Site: brandenburg
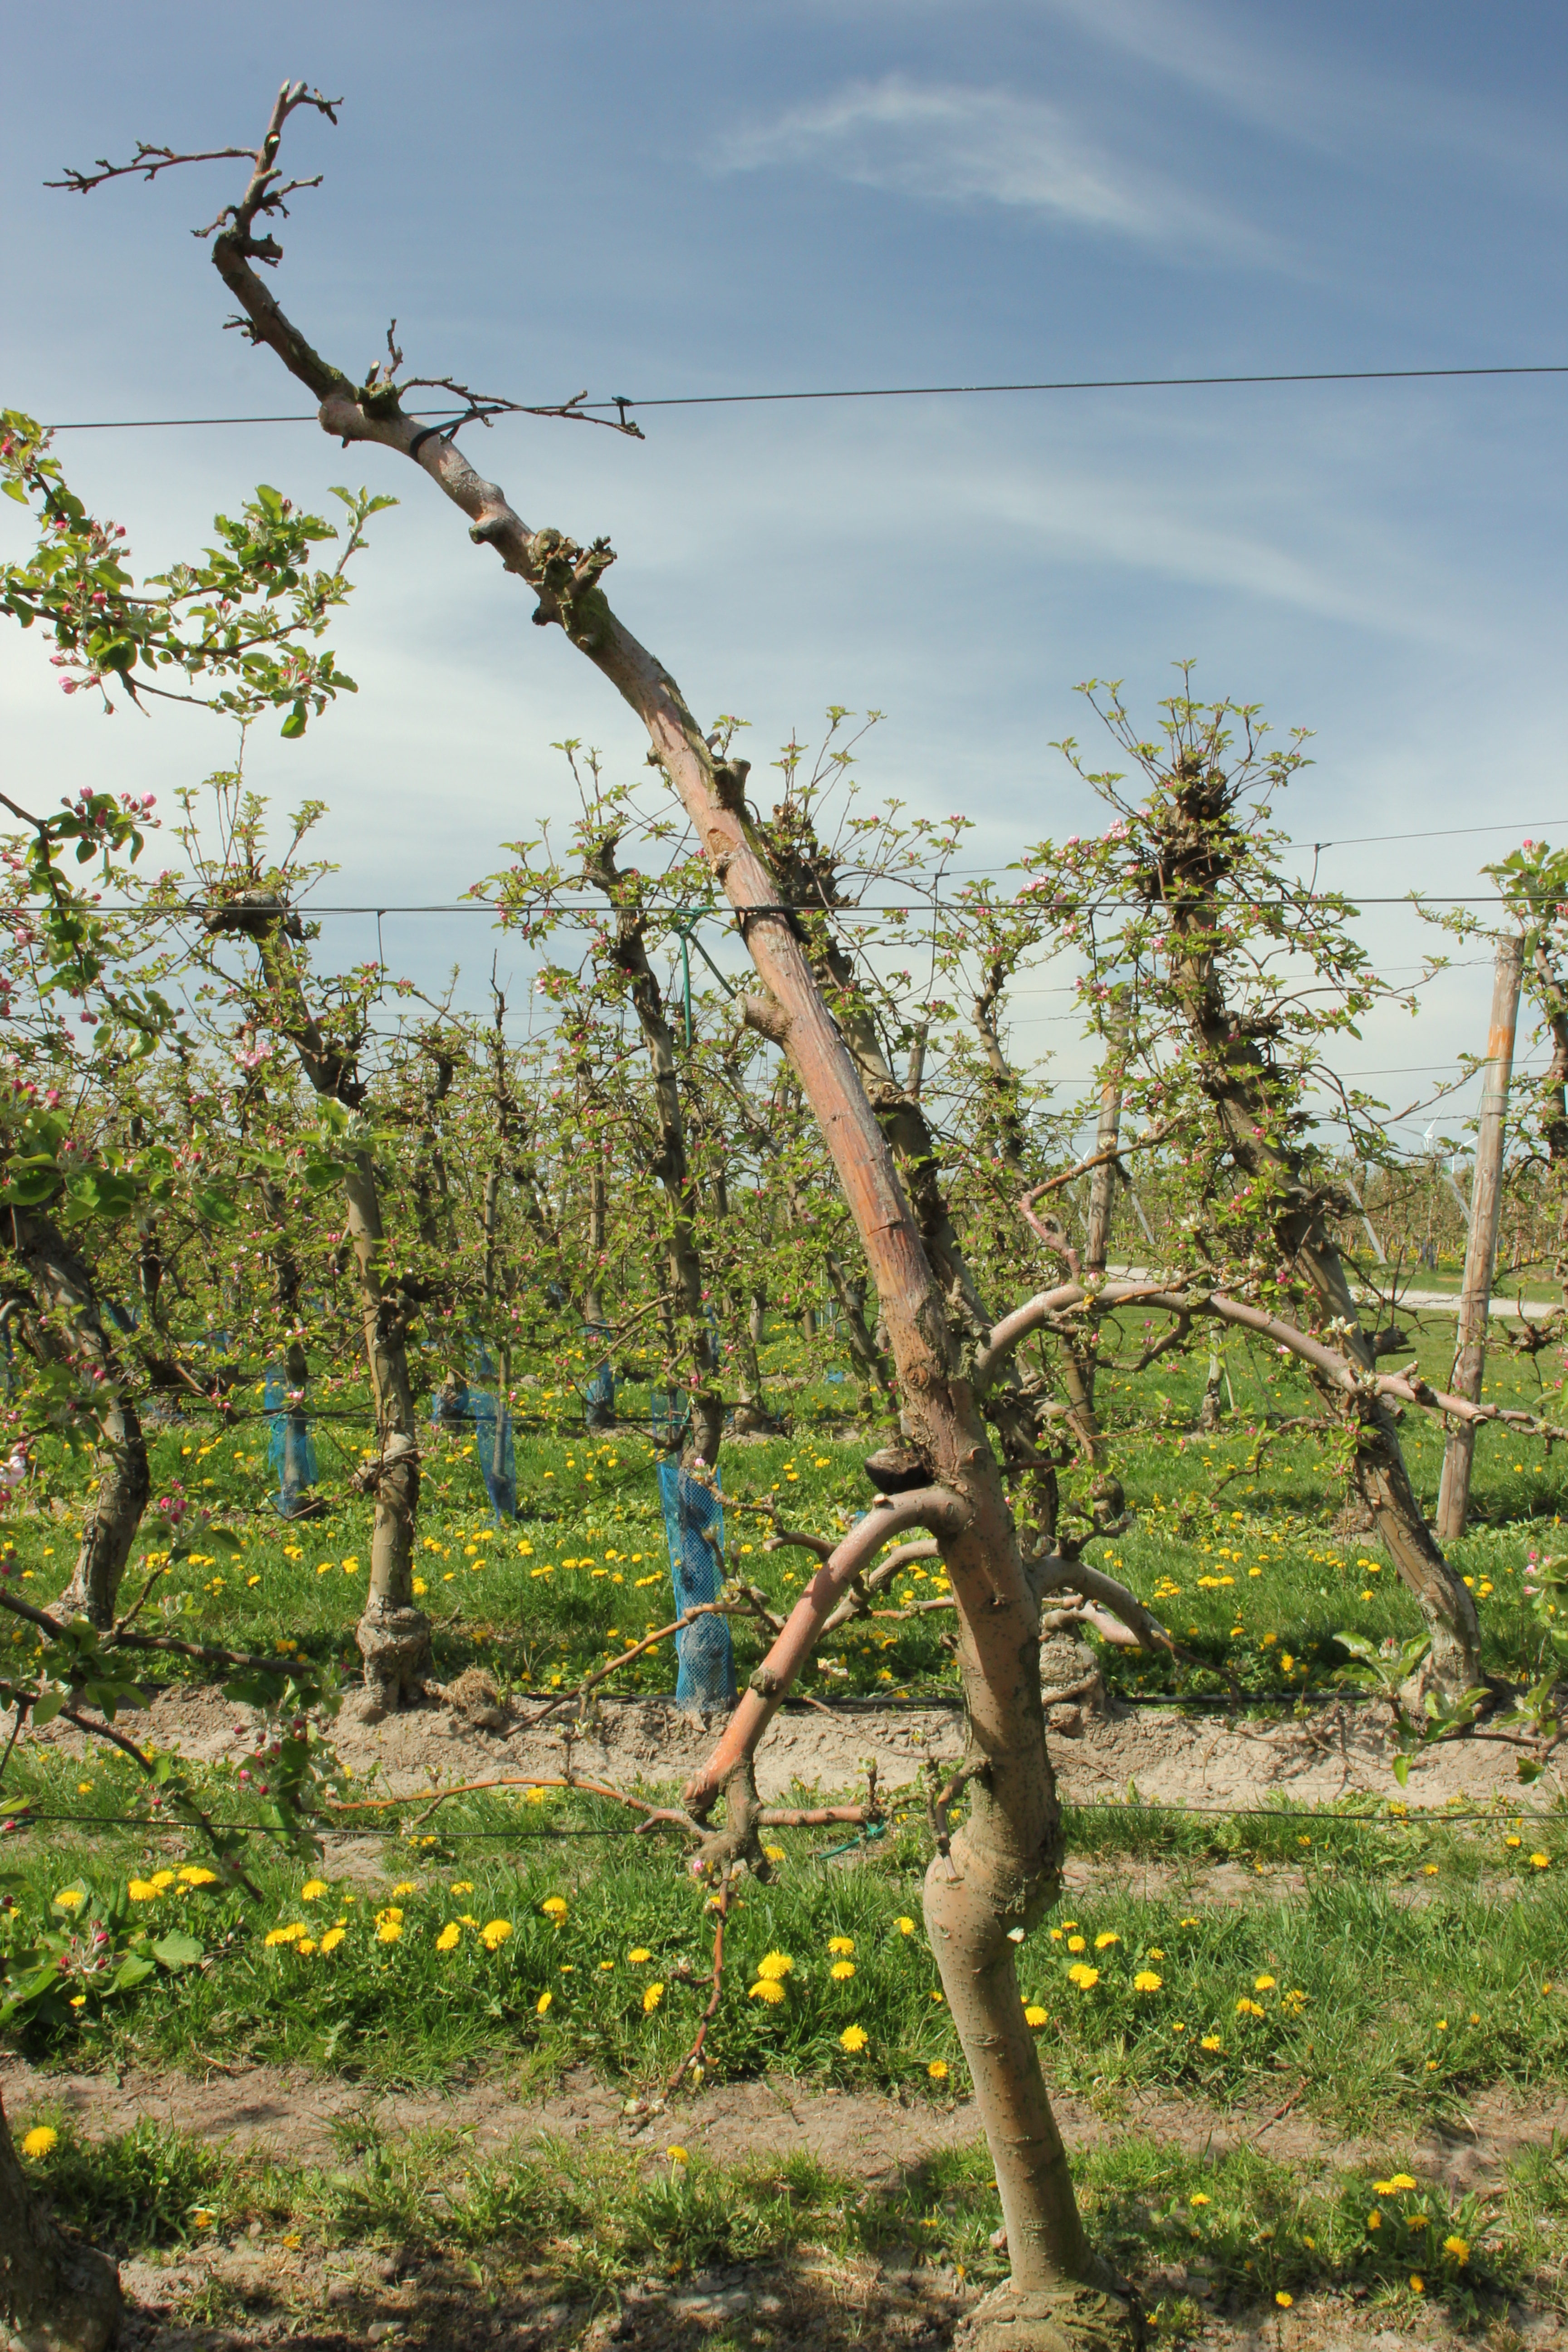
Growth stage (BBCH 57): Inflorescence emergence